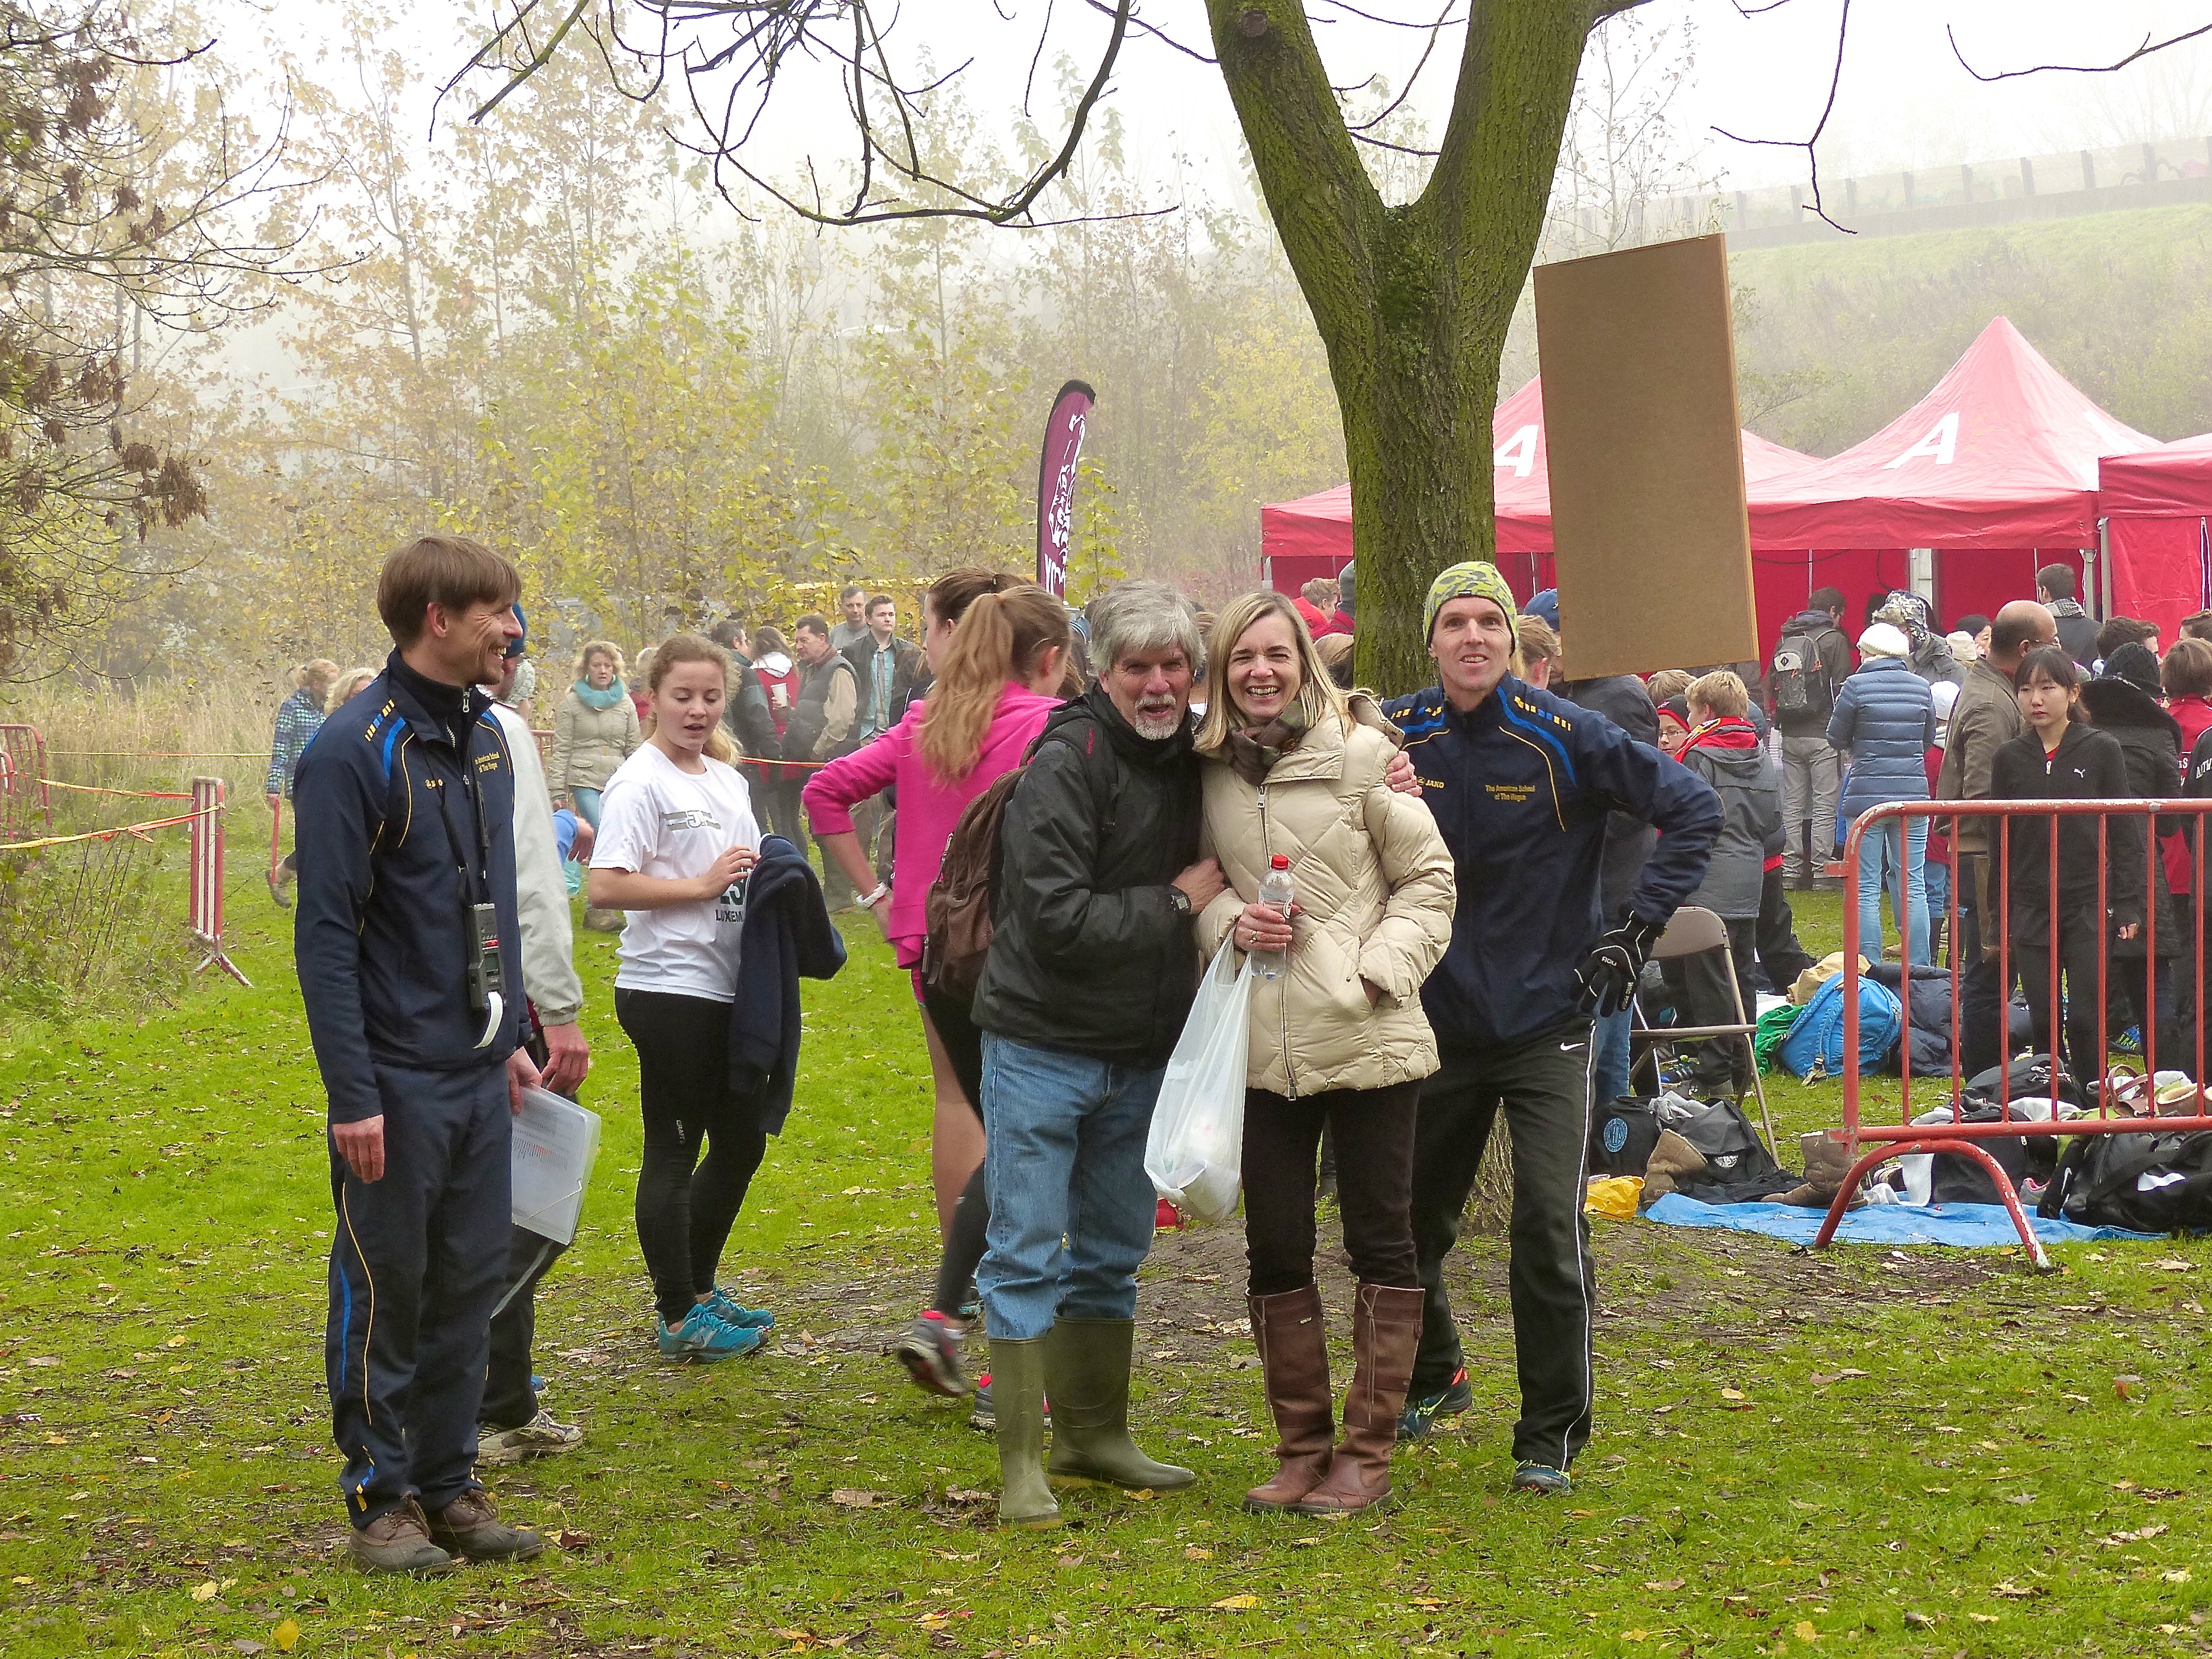
people, fog, mist, sport, meadow, running, community, ash, crosscountry, belgium, race, competition, team, championship, xc, antwerp, necis